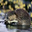
Label: beaver